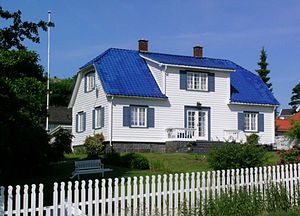
Herman Wildenvey
Wildenveys hjem Hergisheim i Stavern
Herman Wildenvey var en norsk digter.